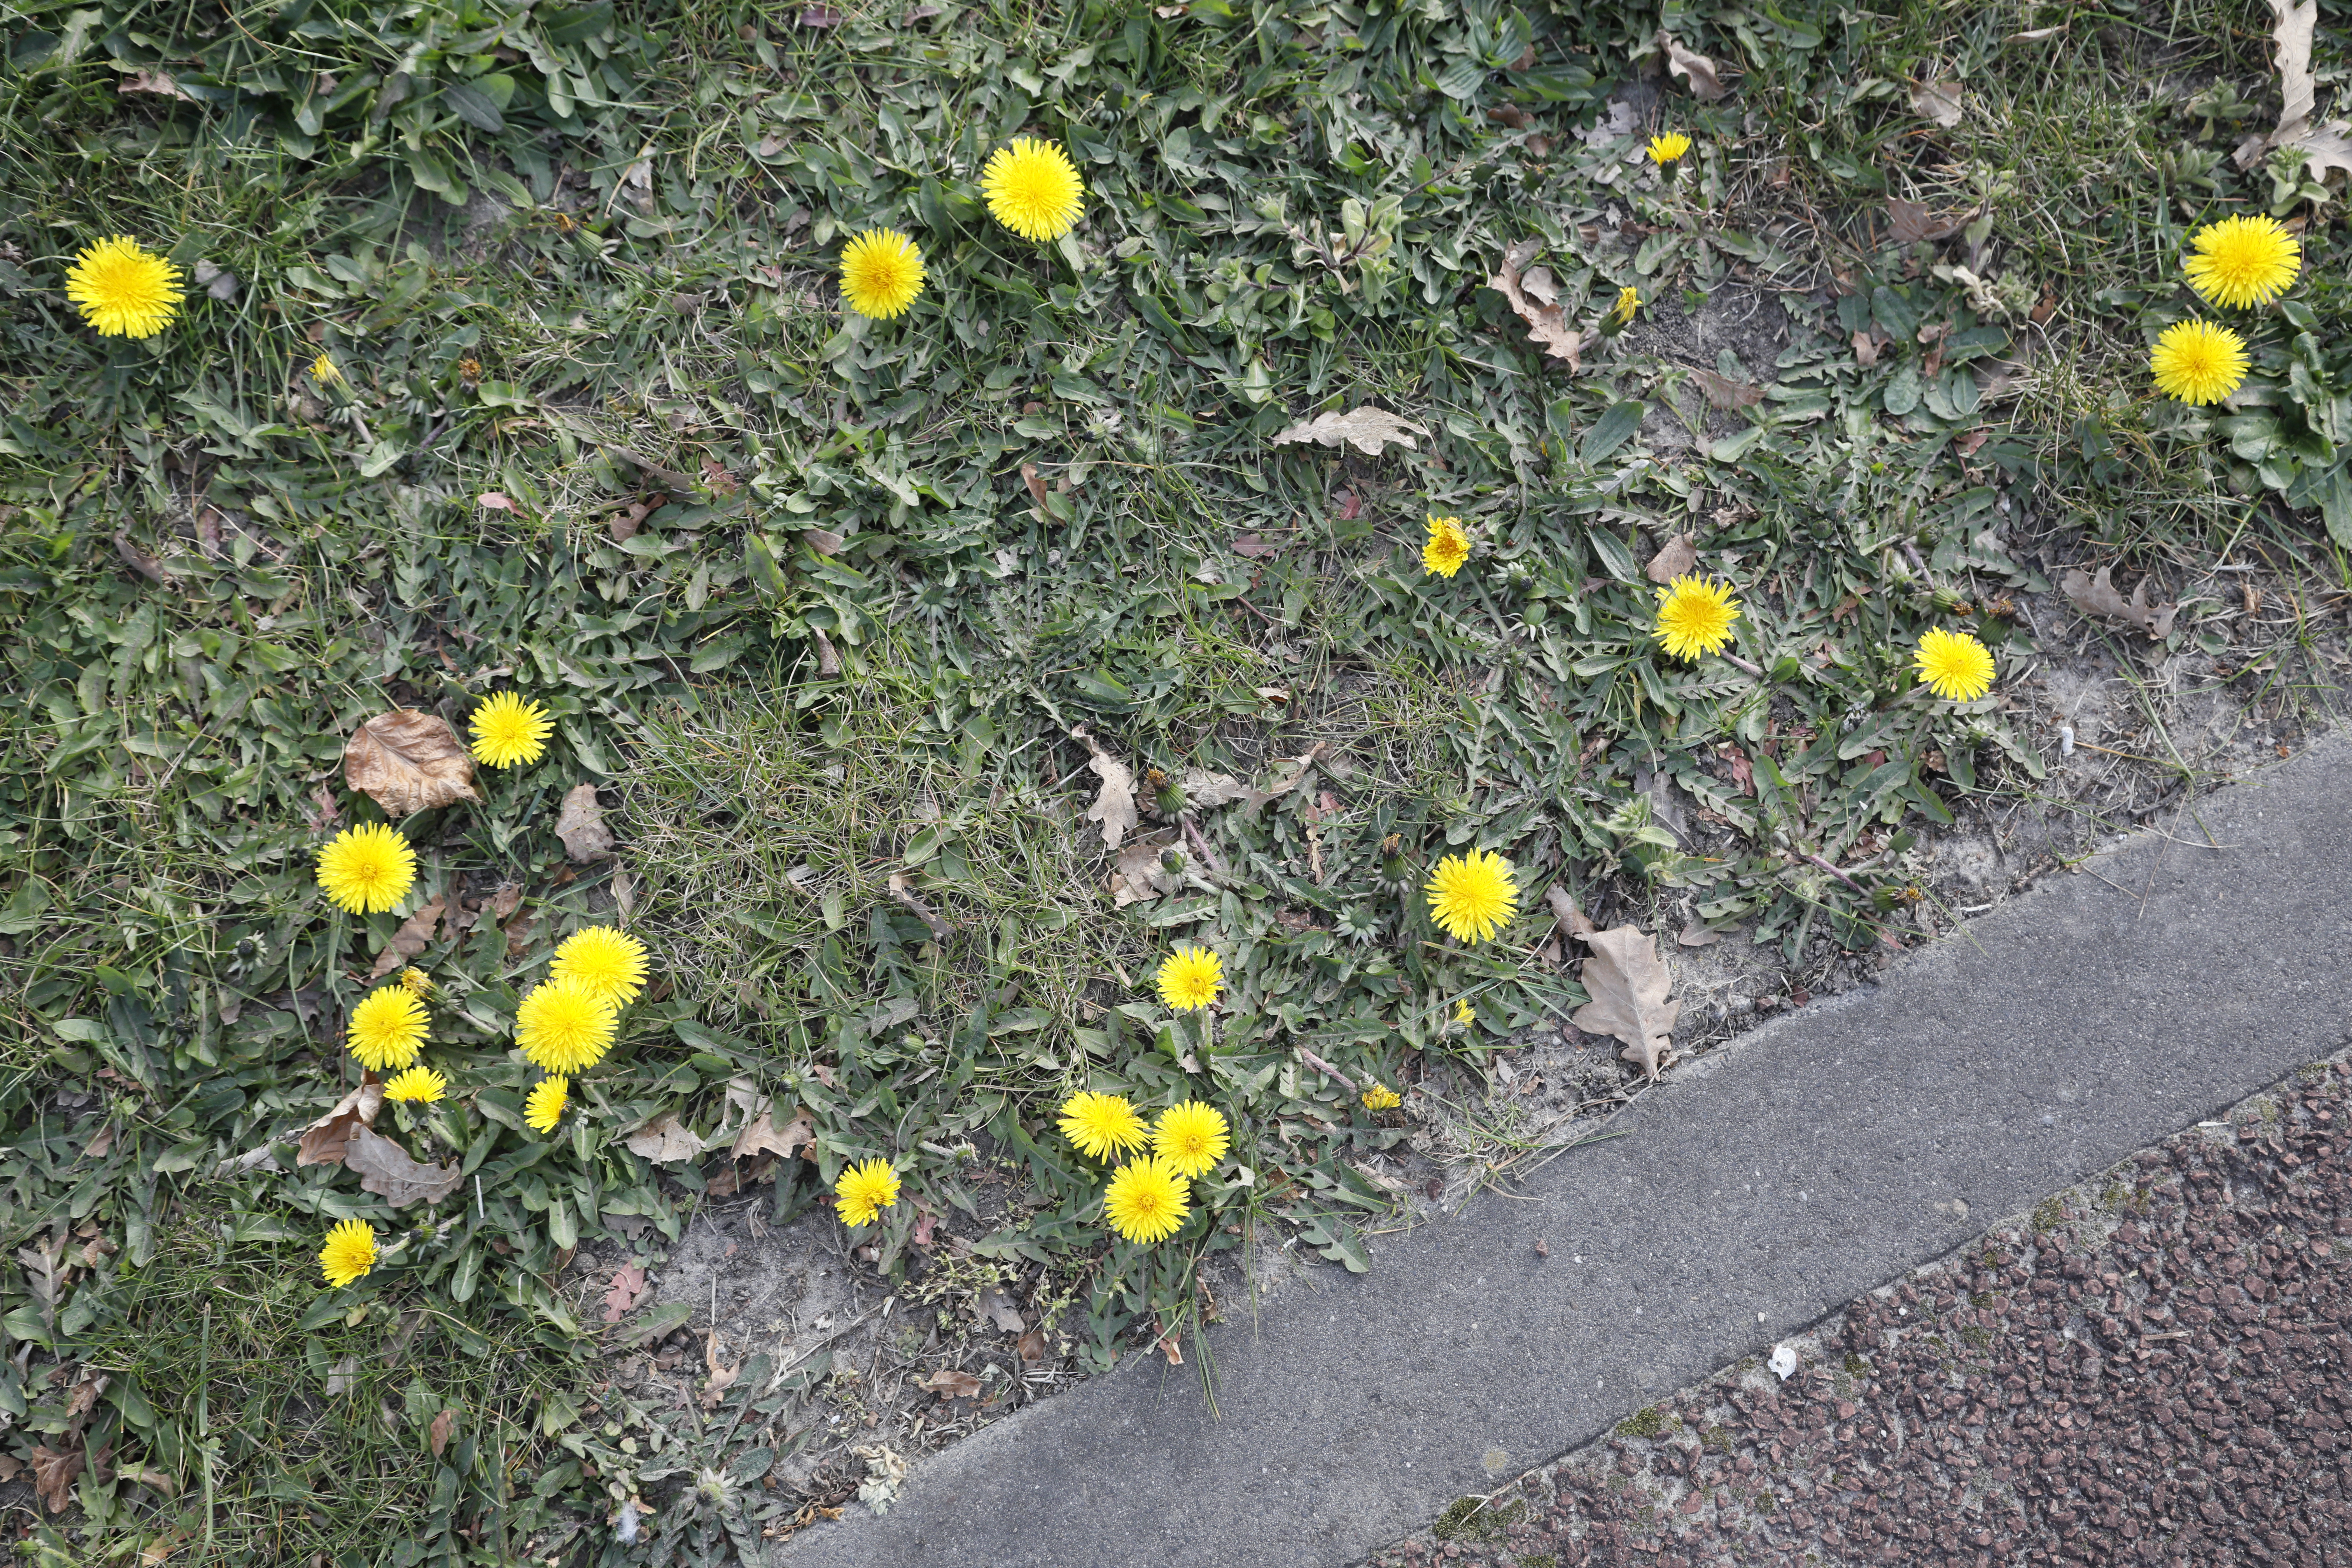
Plant species: Taraxacam officinale